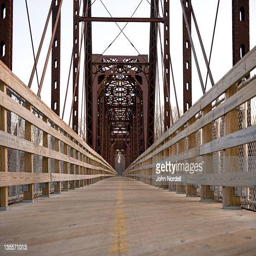
former rail line turned bike path with bridge ahead spanning